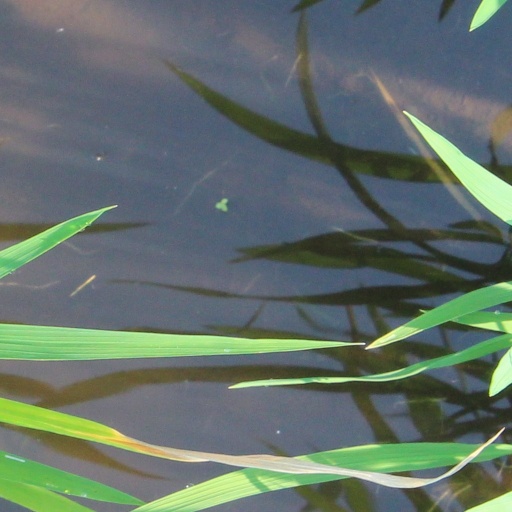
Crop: rice